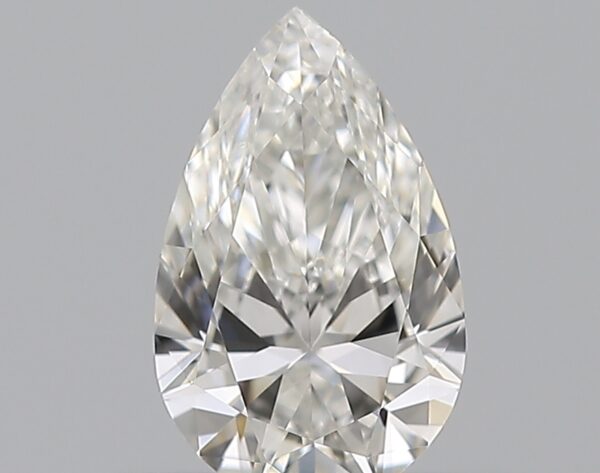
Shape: pear
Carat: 0.5
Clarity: VS1
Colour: F
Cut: EX
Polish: EX
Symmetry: VG
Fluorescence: N
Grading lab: GIA
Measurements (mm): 7.1 x 4.44 x 2.62